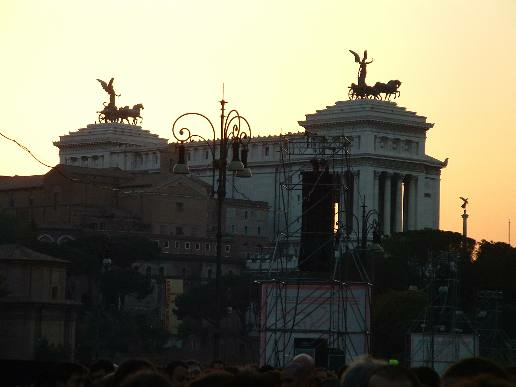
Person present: No